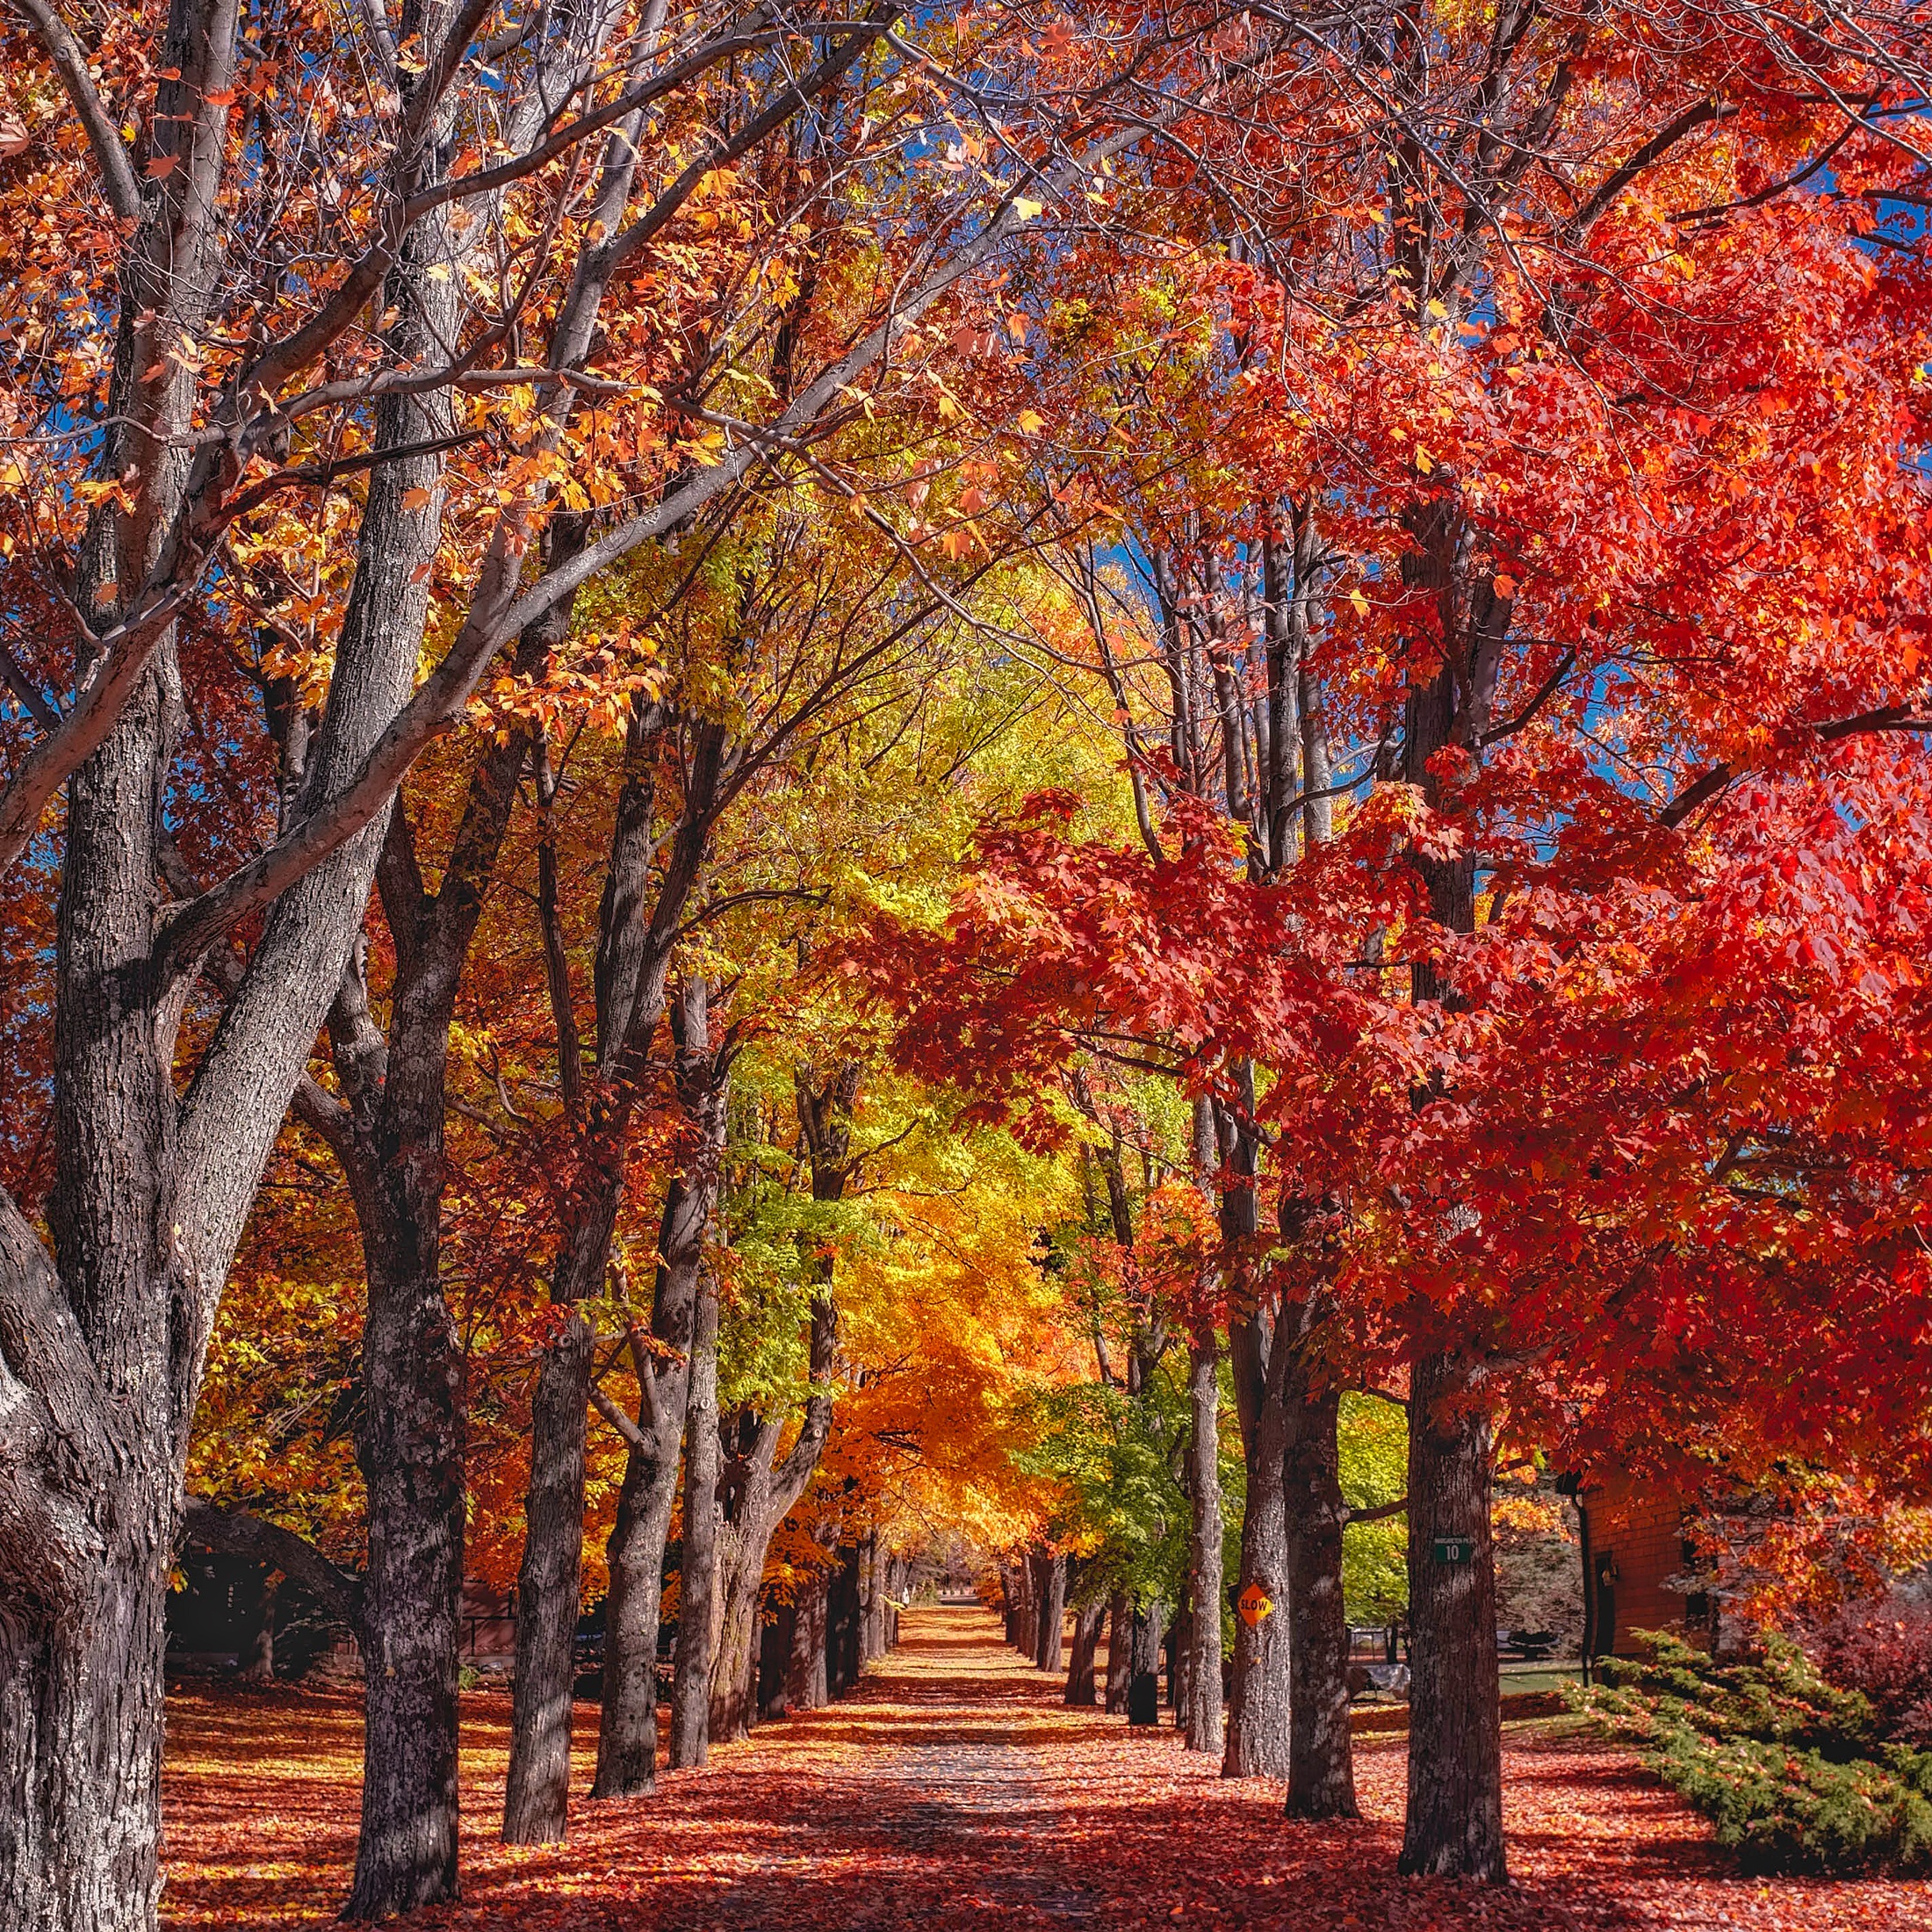
landscape, tree, nature, forest, path, plant, leaf, fall, walkway, solitude, foliage, canopy, scenic, autumn, park, colorful, season, maple tree, trees, outdoors, hdr, deciduous, beautiful, woodland, falling leaves, flowering plant, woody plant, land plant